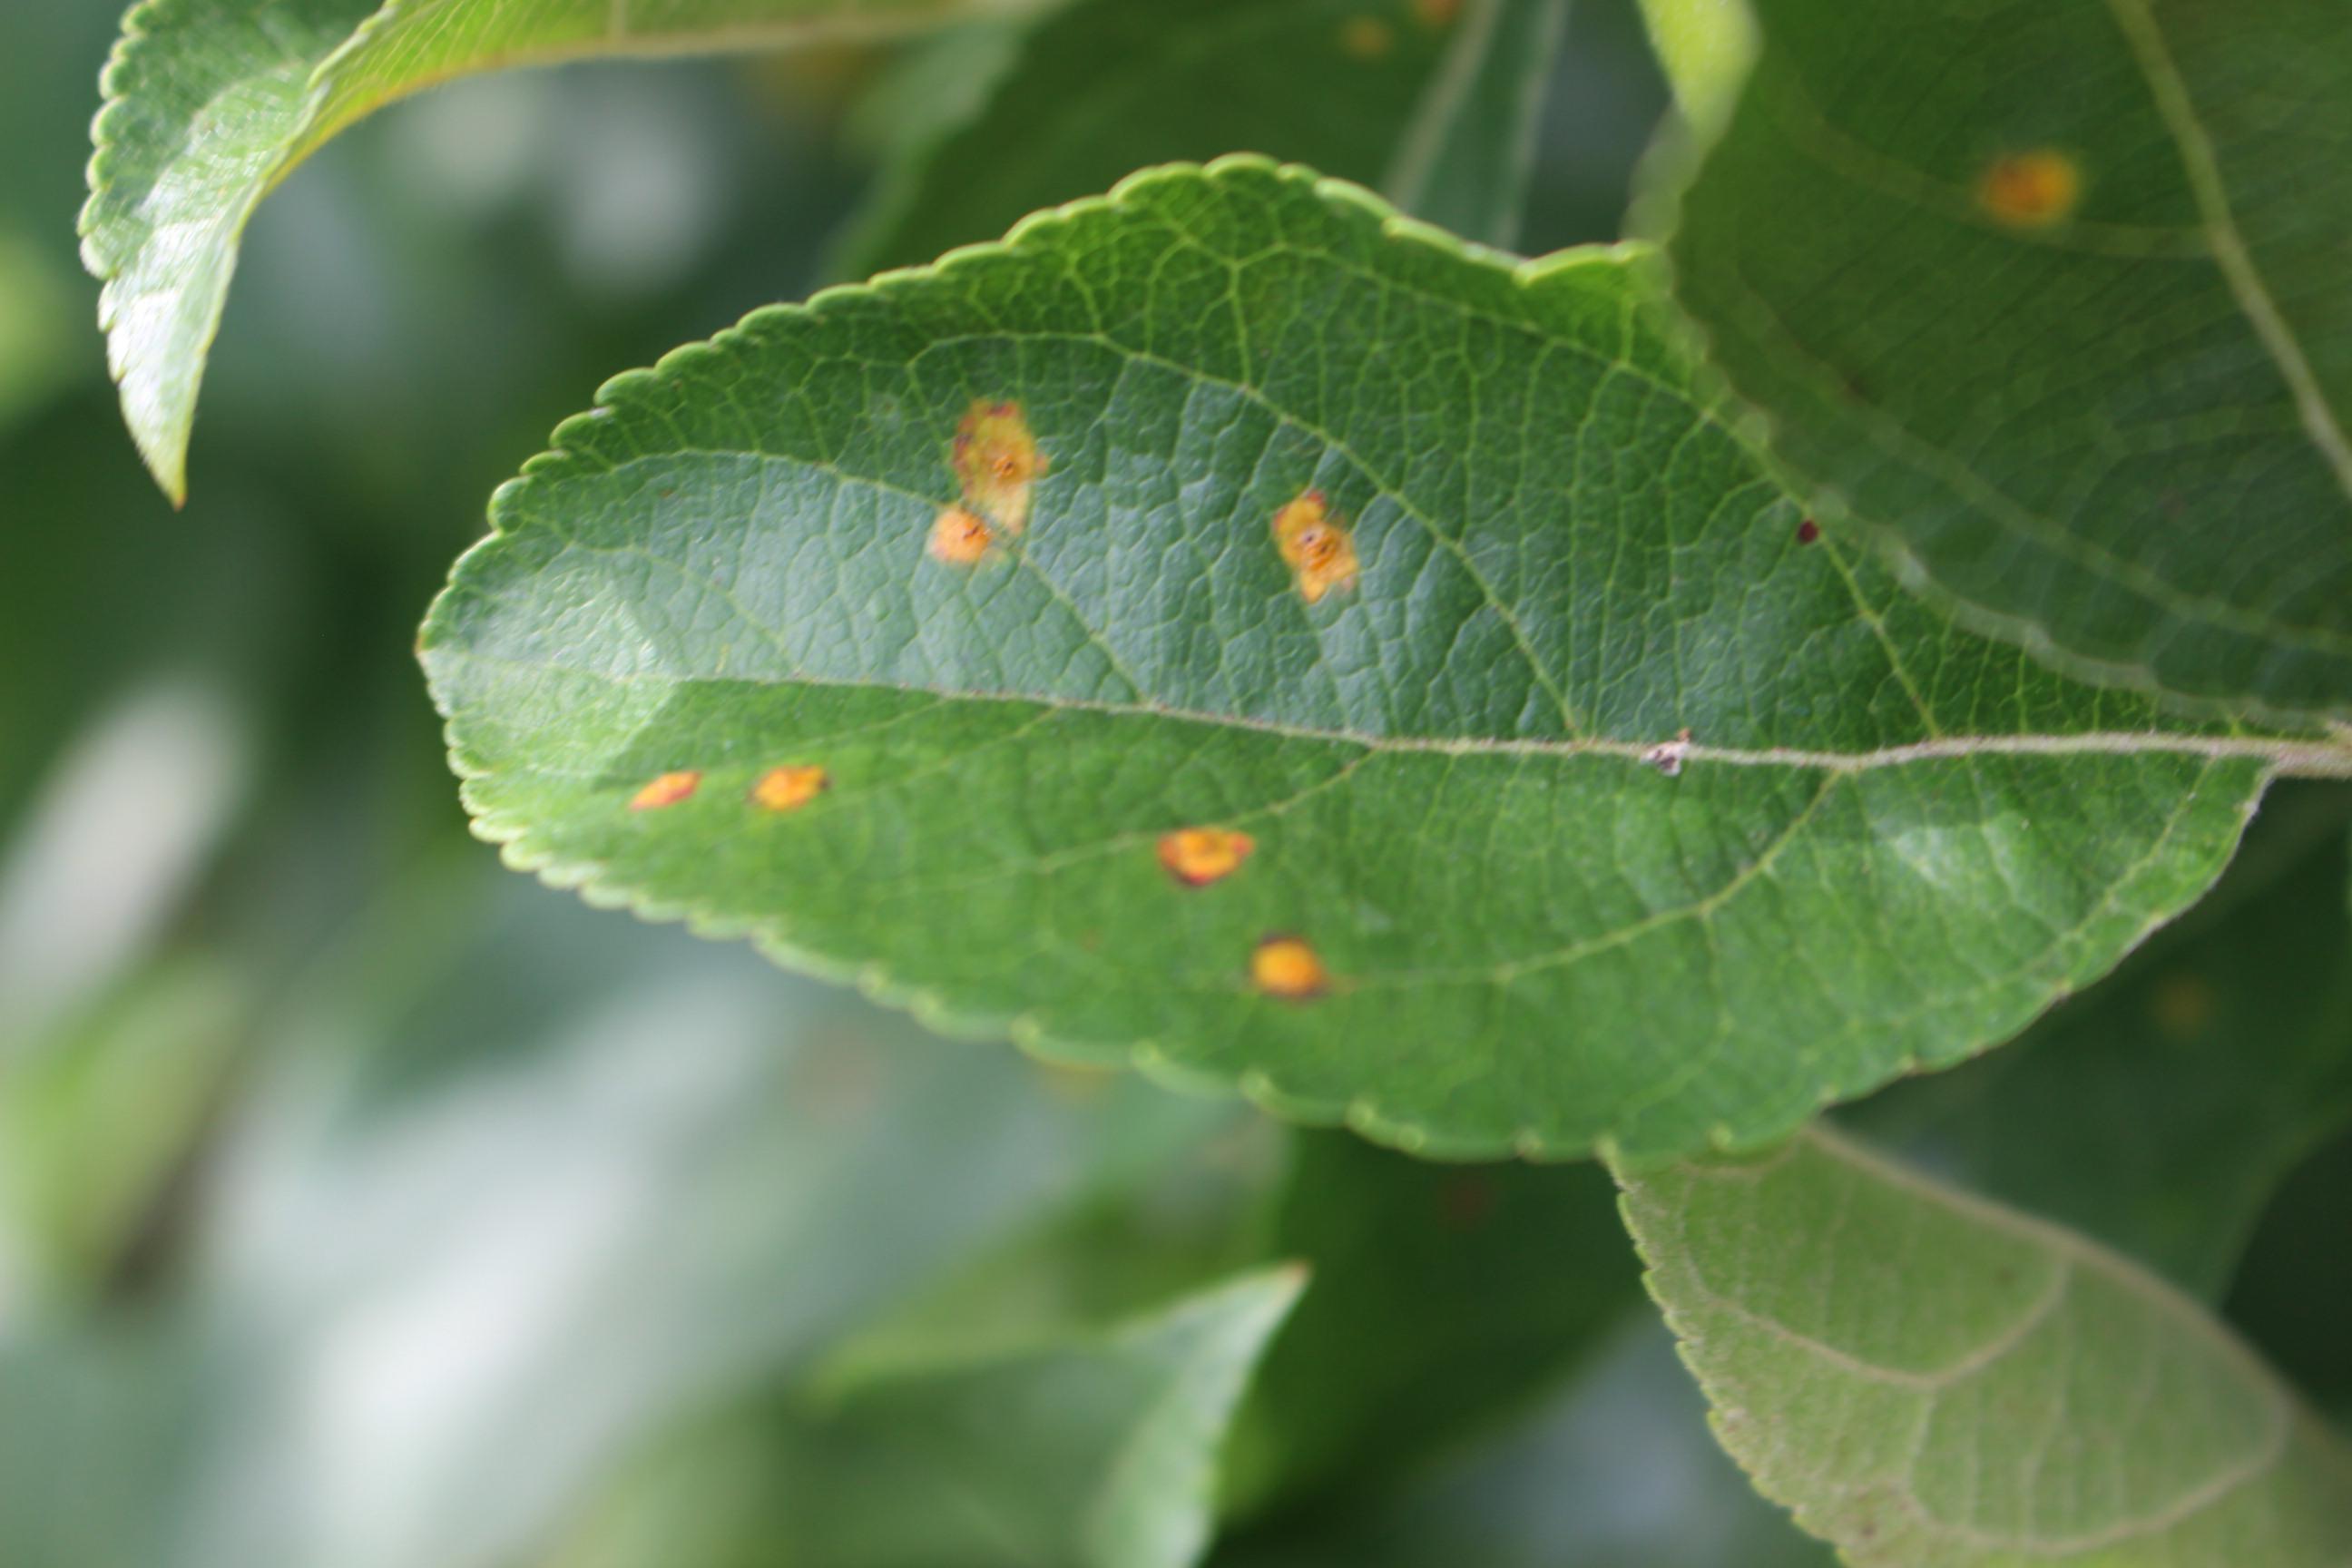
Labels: rust